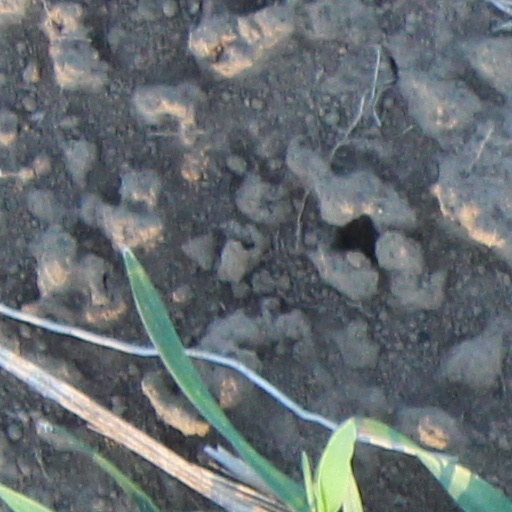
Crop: wheat